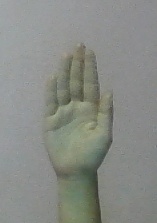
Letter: seen